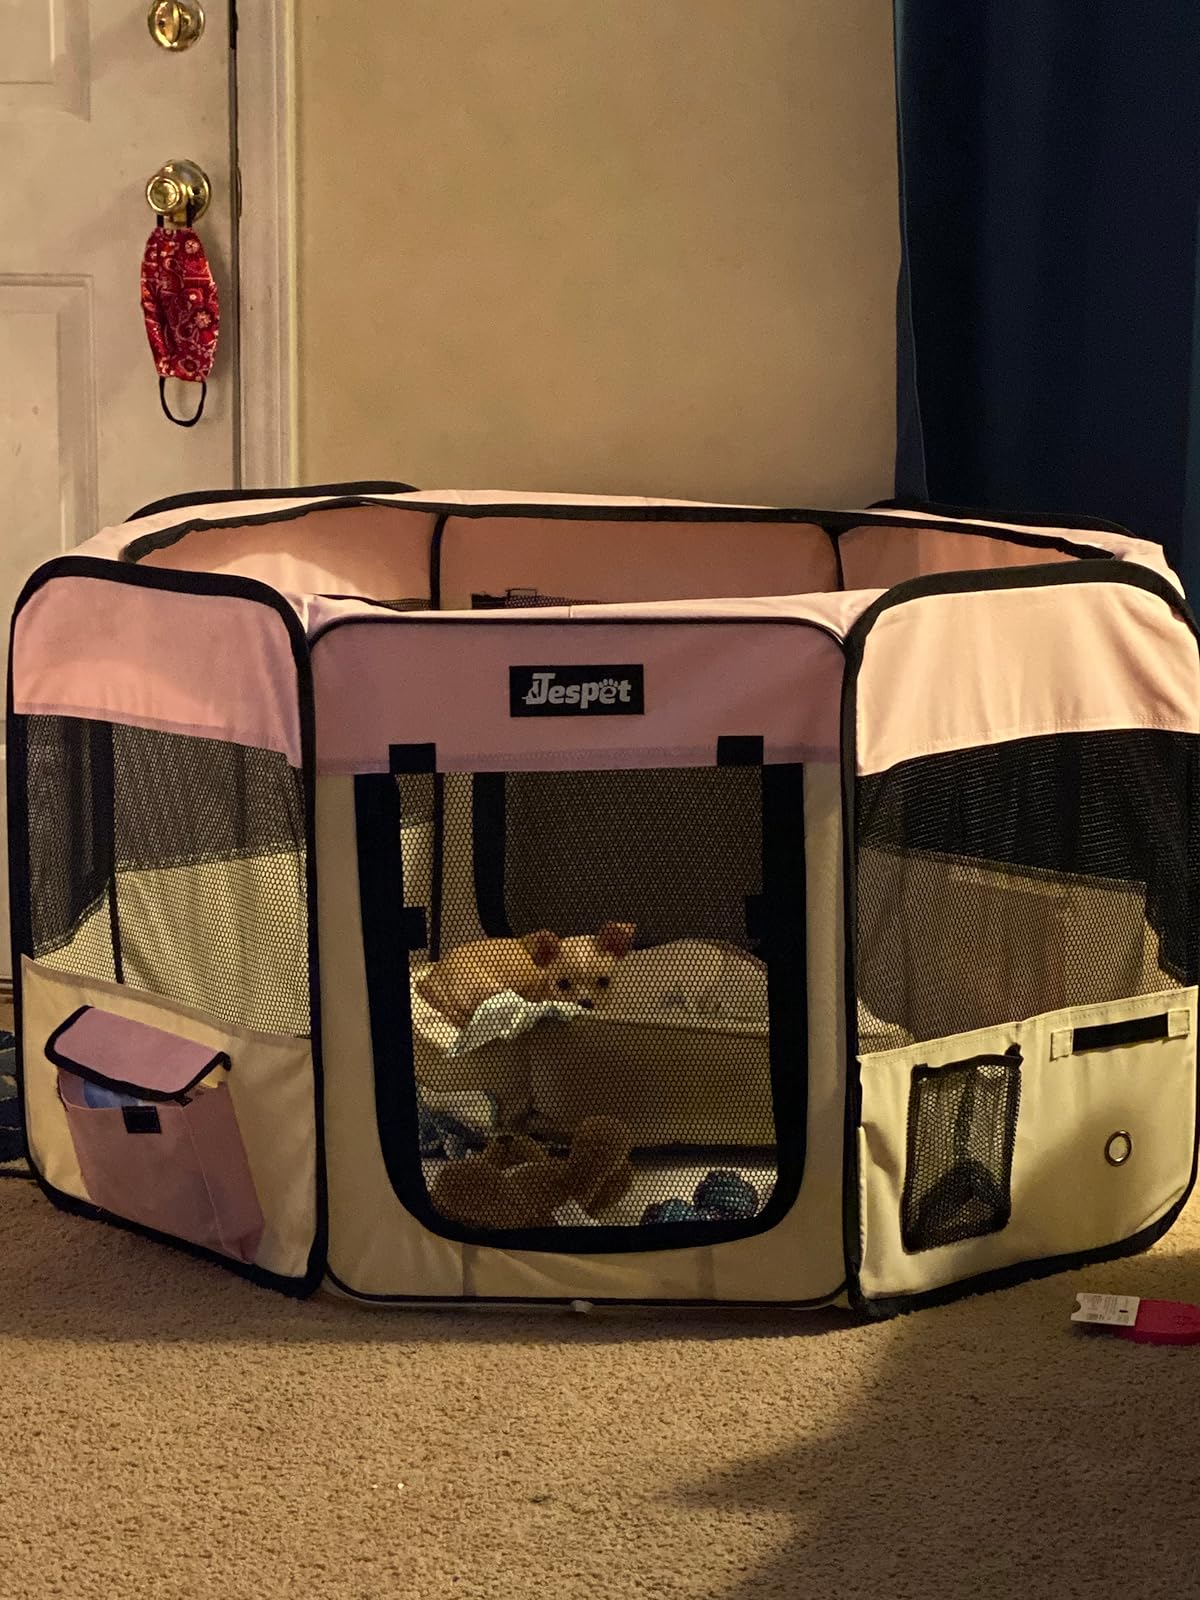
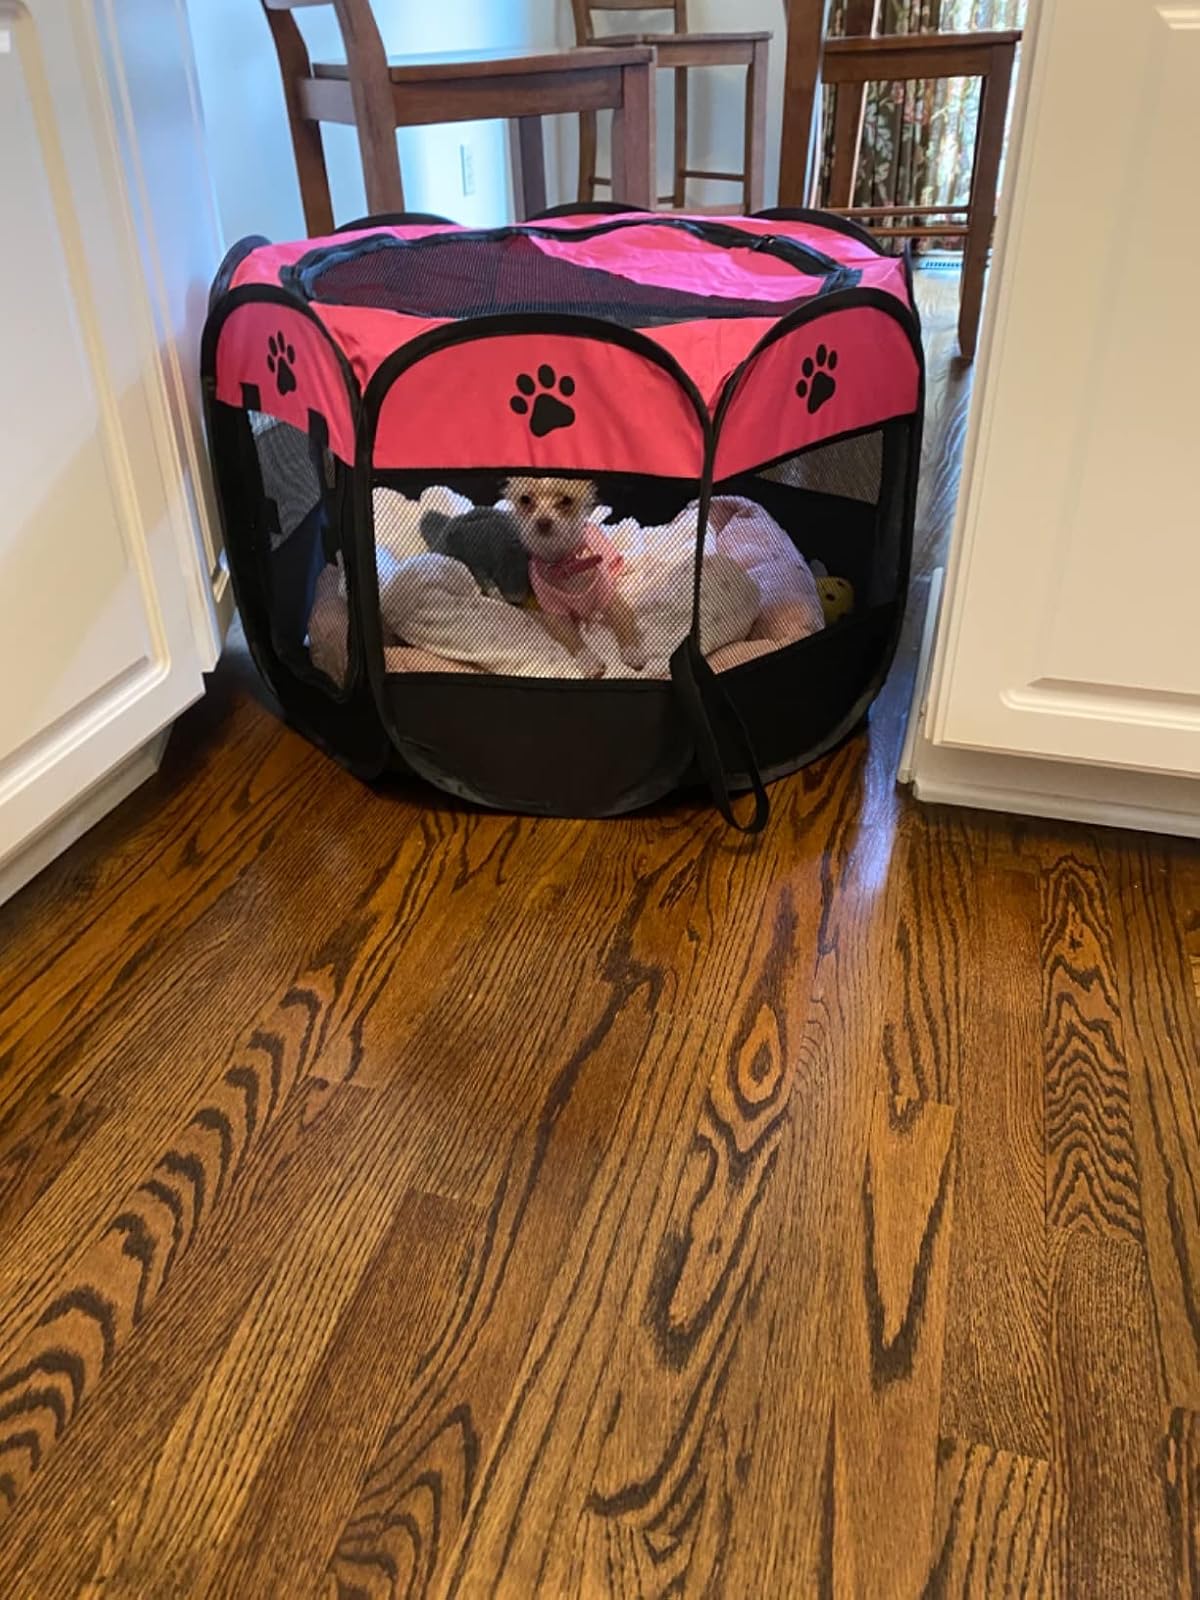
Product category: items_kennel
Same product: no